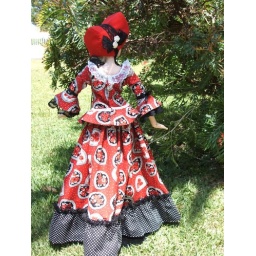
3 piece red roses set - modelled by Obitsu Gretel SD size